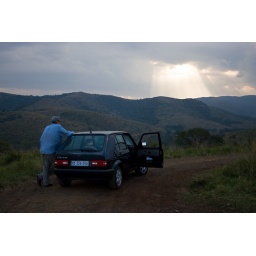
My father stands by the car that's taking us across the animal park.